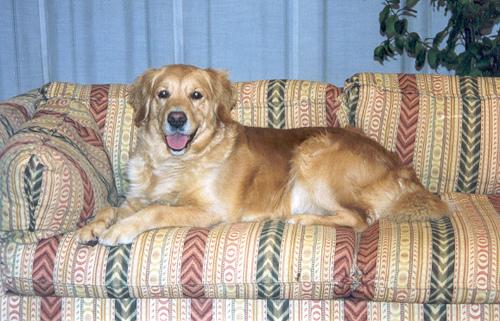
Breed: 5355-n000126-golden_retriever